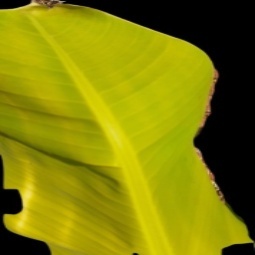
Label: Zinc